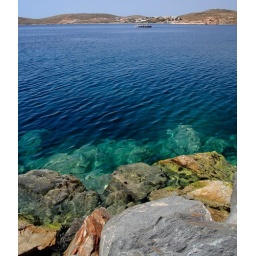
The inviting clear turquoise blue waters around Paros; however the water temperature is still a touch too cold... bbrrr